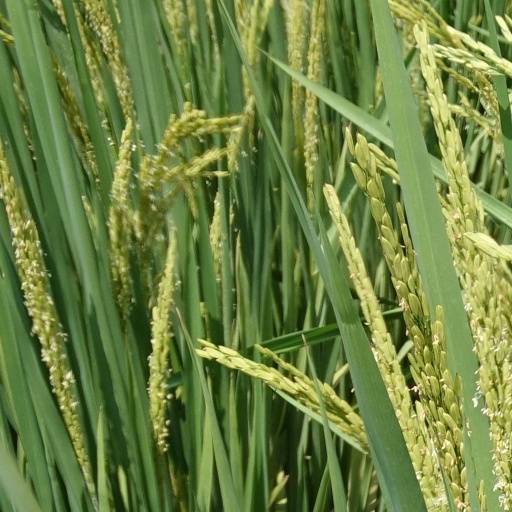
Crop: rice